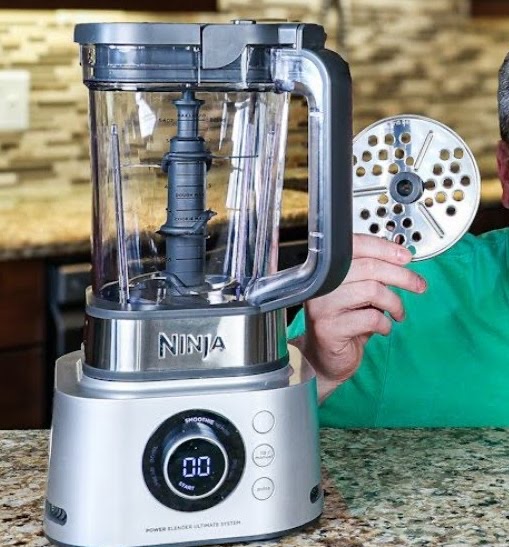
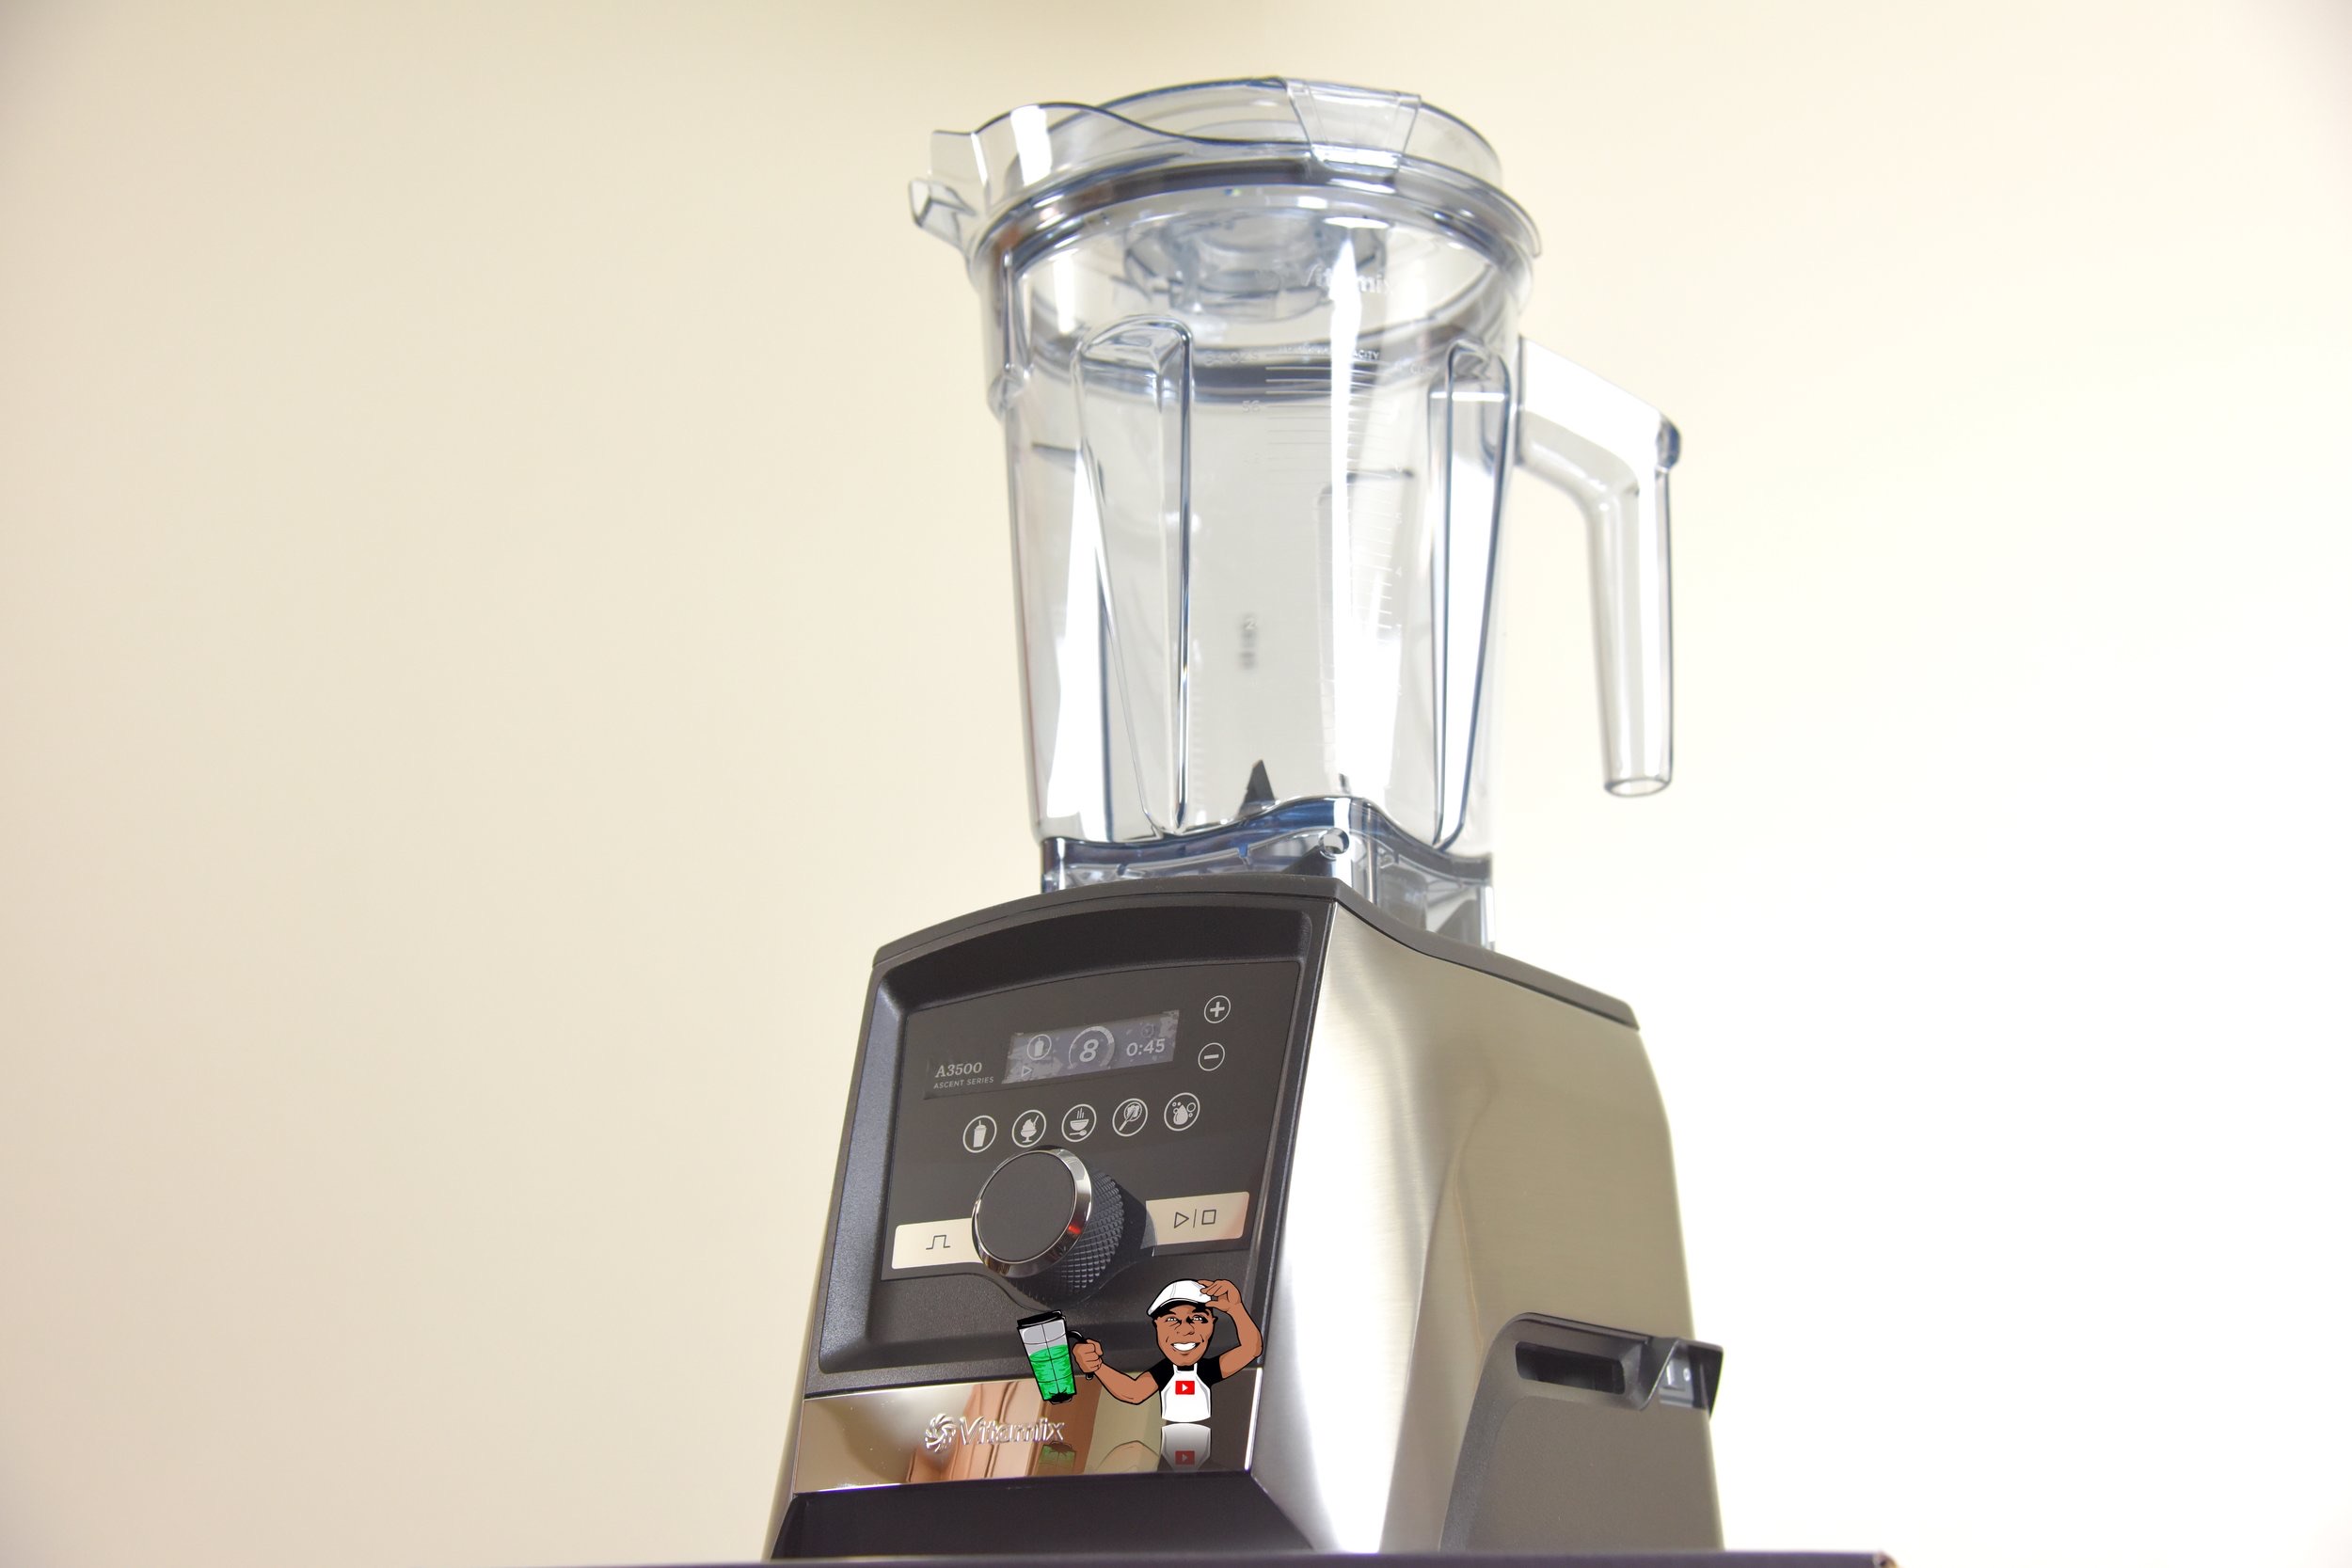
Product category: items_blender
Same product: no